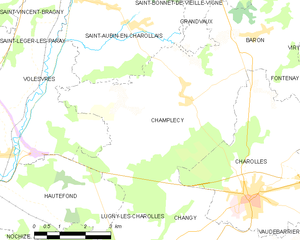
Carte des communes françaises